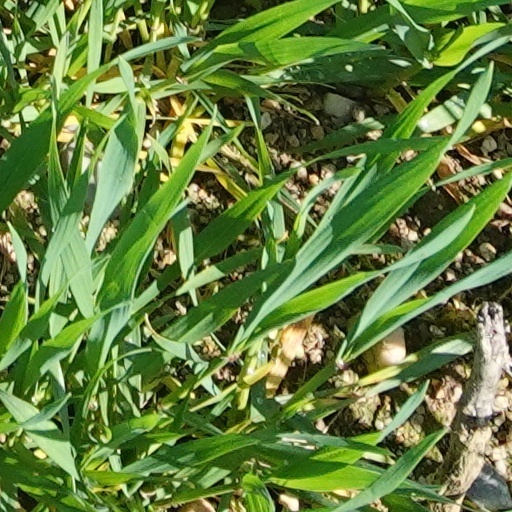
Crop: wheat